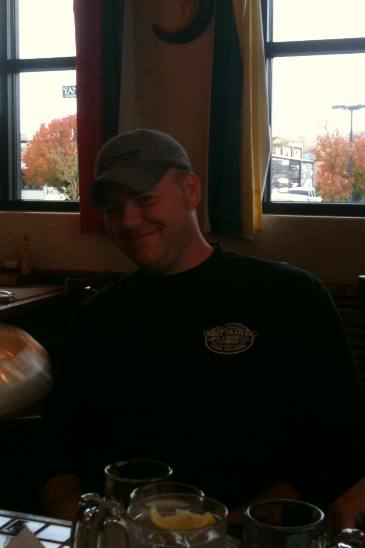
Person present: Yes